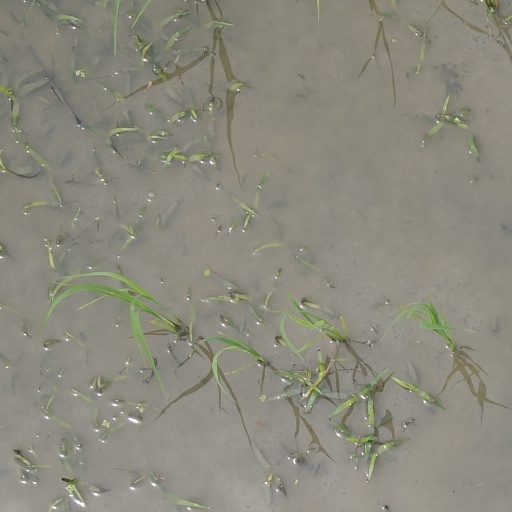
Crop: rice